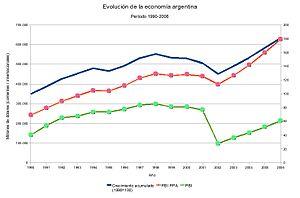
L'économie de l'Argentine se caractérise par de nombreuses richesses naturelles, une main-d'œuvre très qualifiée, ainsi qu'une agriculture orientée vers l'exportation, un tissu industriel diversifié et une distribution des revenus peu inégale selon le coefficient de Gini